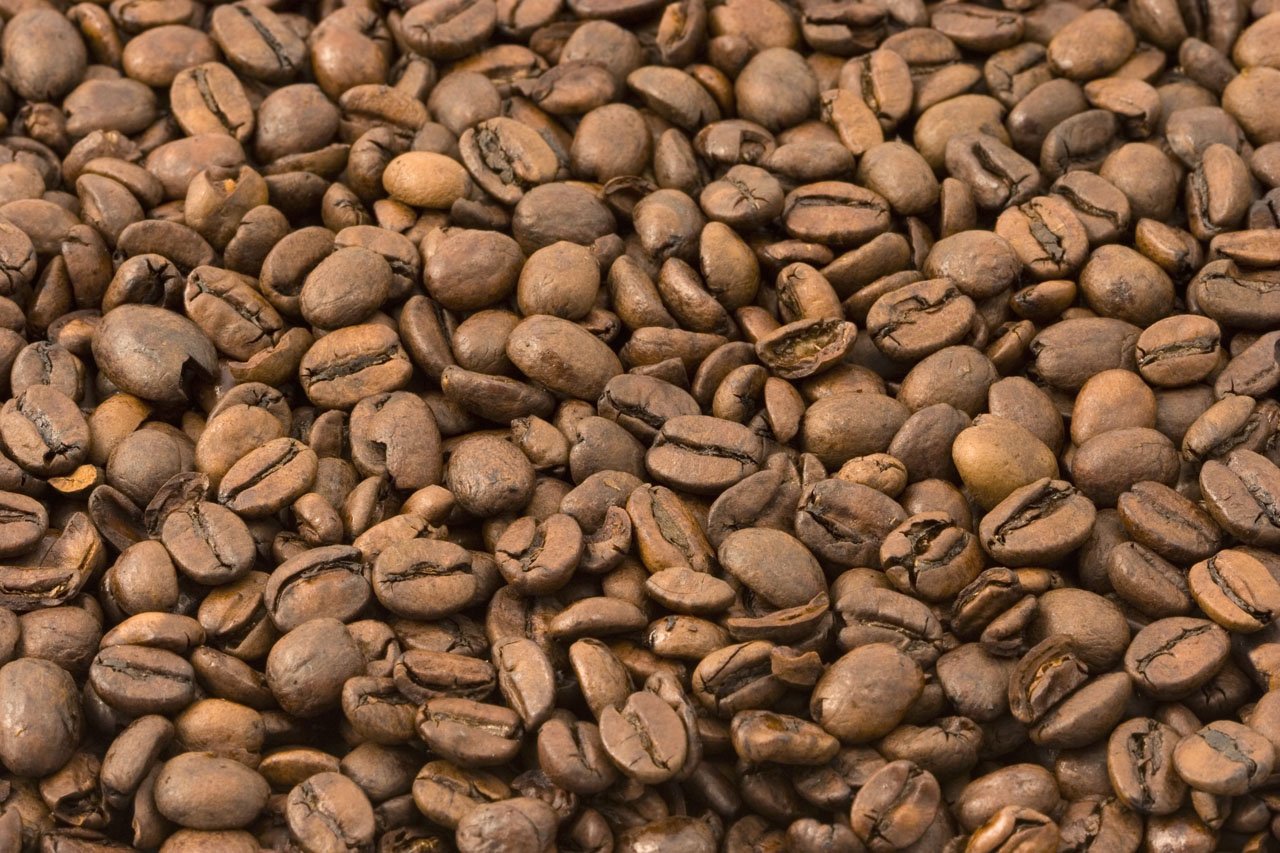
nature, coffee, produce, brown, soil, drink, close, delicious, caffeine, background, coffeehouse